Dolores O'Riordan

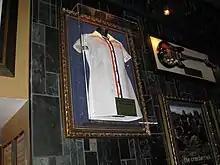
O'Riordan's "No Need to Argue–"era outfit displayed at the Hard Rock Cafe, Chicago

O'Riordan tended to write her ideas continuously through the day, although most of the melodies came in the night since she struggled with insomnia; and so, she had a history of sleeping pills dependence in the course of her career. She experienced writer's block for months during one period of her life.